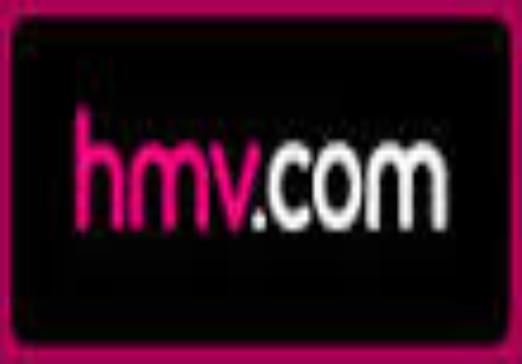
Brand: HMV
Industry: Leisure